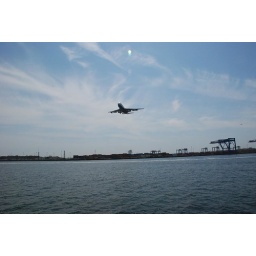
A plane flying over our boat.